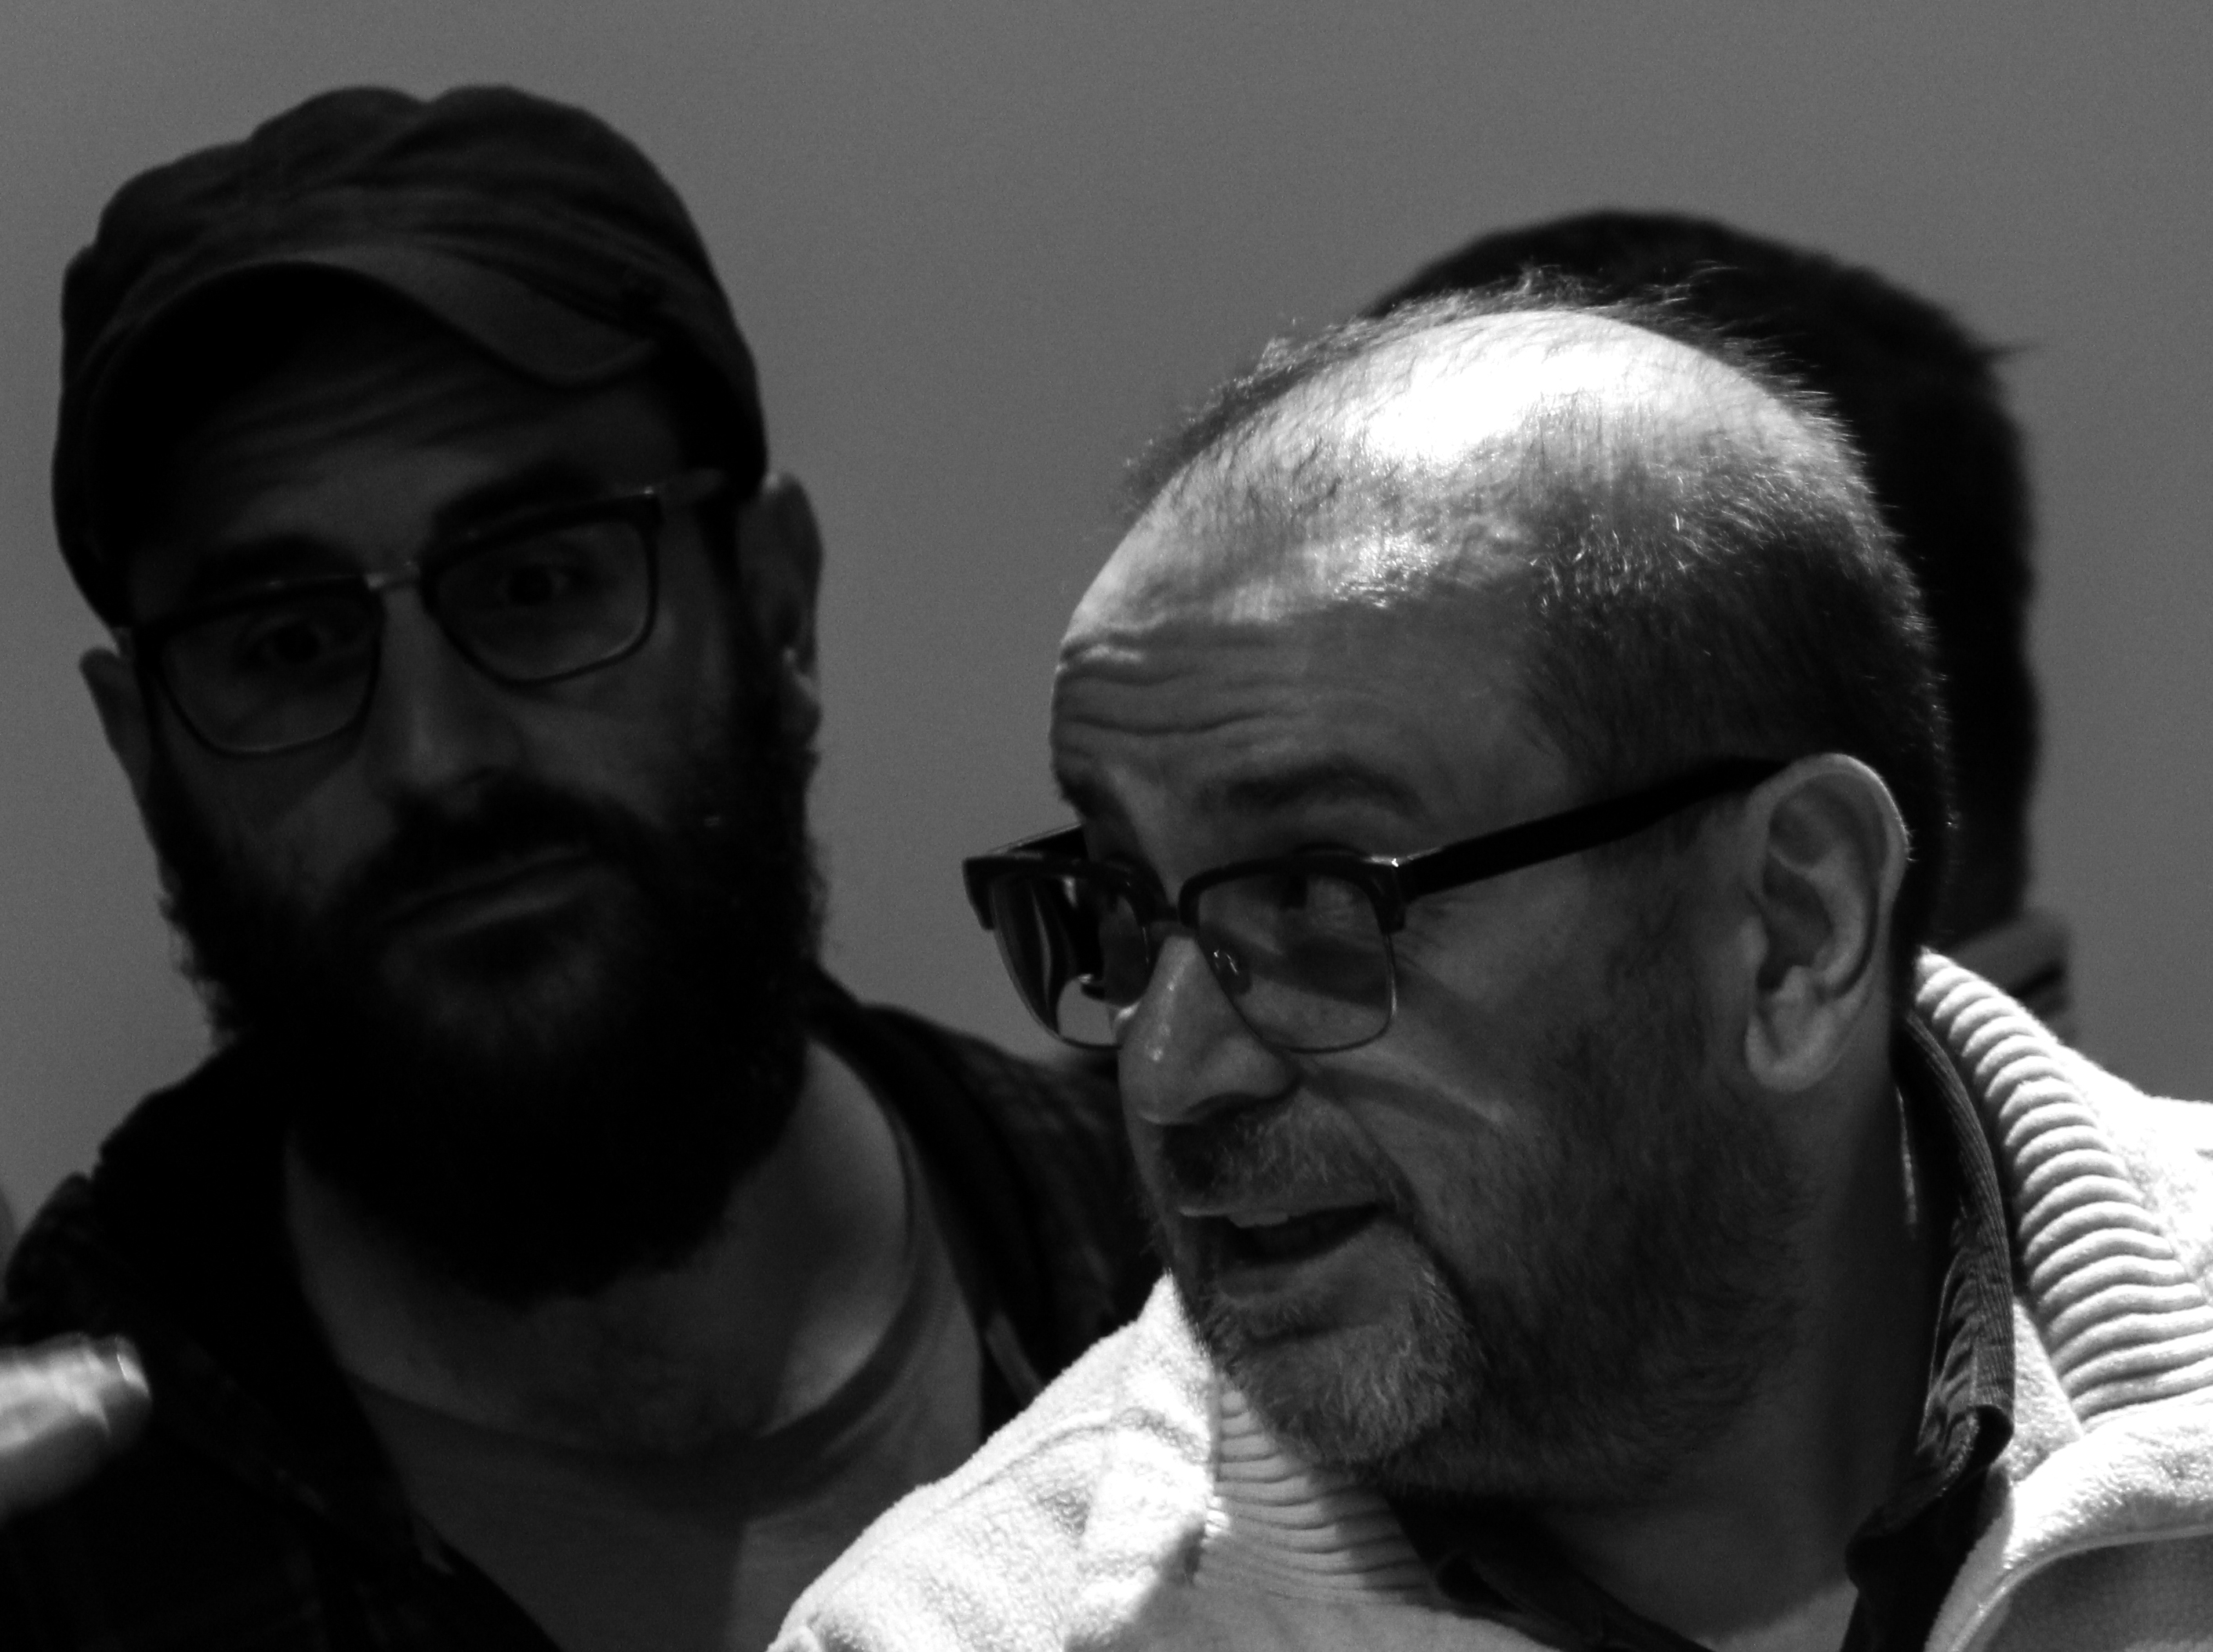
man, person, black and white, people, white, photography, male, portrait, black, monochrome, beard, glasses, head, eyewear, argentina, buenosaires, ar, monochrome photography, facial hair, vision care